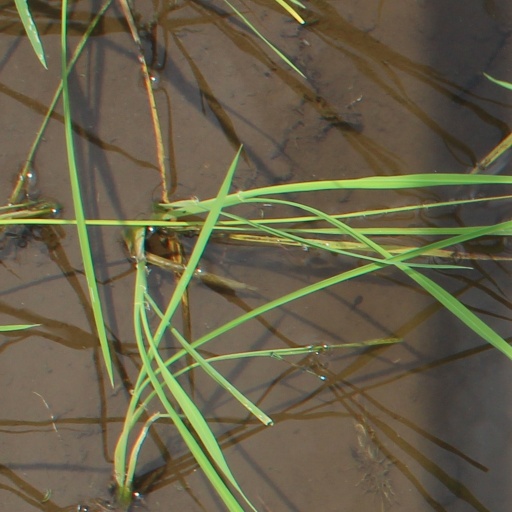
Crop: rice